List of tourist attractions in Edmonton

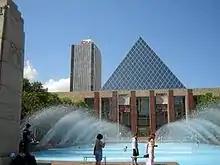
Edmonton City Hall and Churchill Square

The following is a list of attractions and landmarks in and around Edmonton, Alberta, Canada.